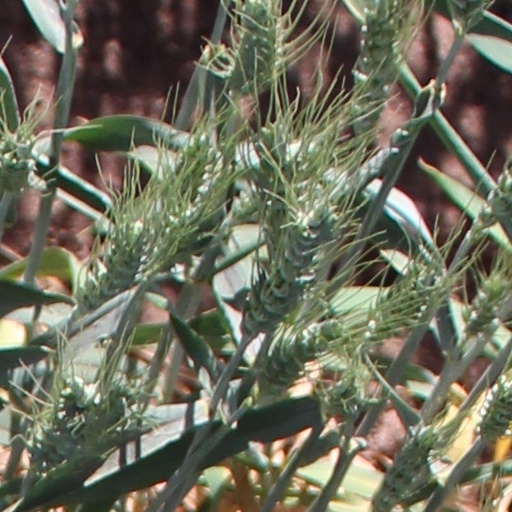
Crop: wheat